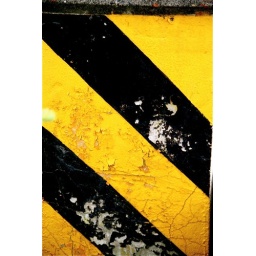
Photo study of an old road bridge in Yoho National Park